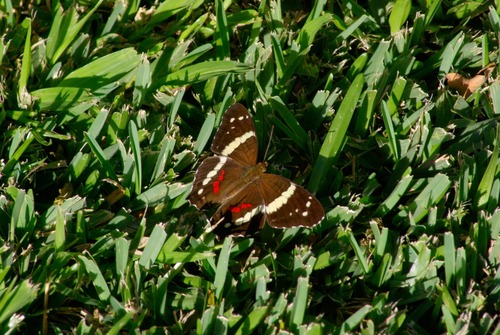
Scientific name: Anartia fatima
Common name: Banded peacock
Family: Nymphalidae
Order: Lepidoptera
Pollinator type: Primary pollinator
Habitat: Open areas and gardens
Geographic range: South America
Conservation status: Least Concern